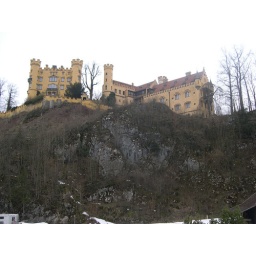
Another view of Hohenschwangau above the rock wall by the parking lot.